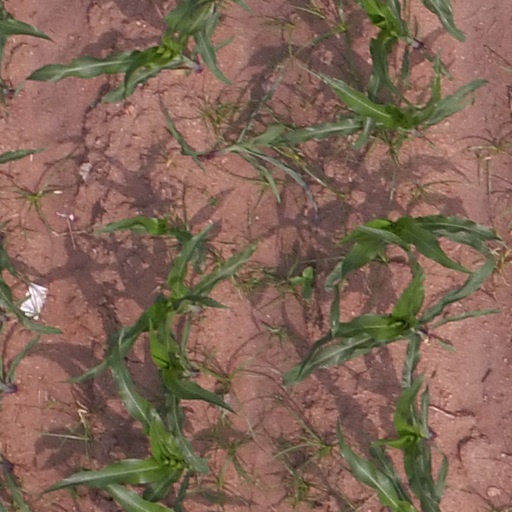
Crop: maize; corn